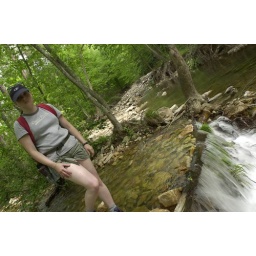
Jesse Woodruff/The News Leader  Angela standing by the St. Mary's river in the Blue Ridge mountains of Virginia.